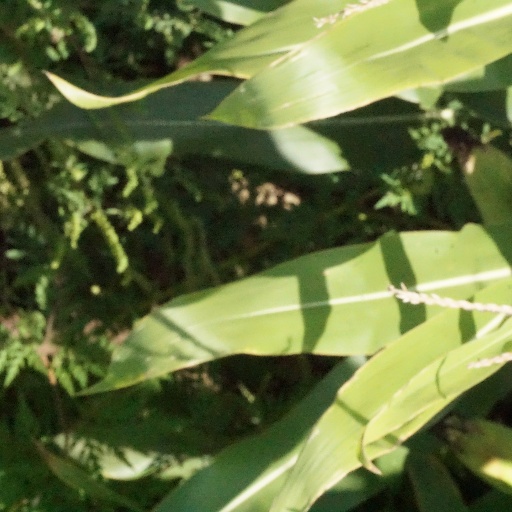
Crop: maize; corn